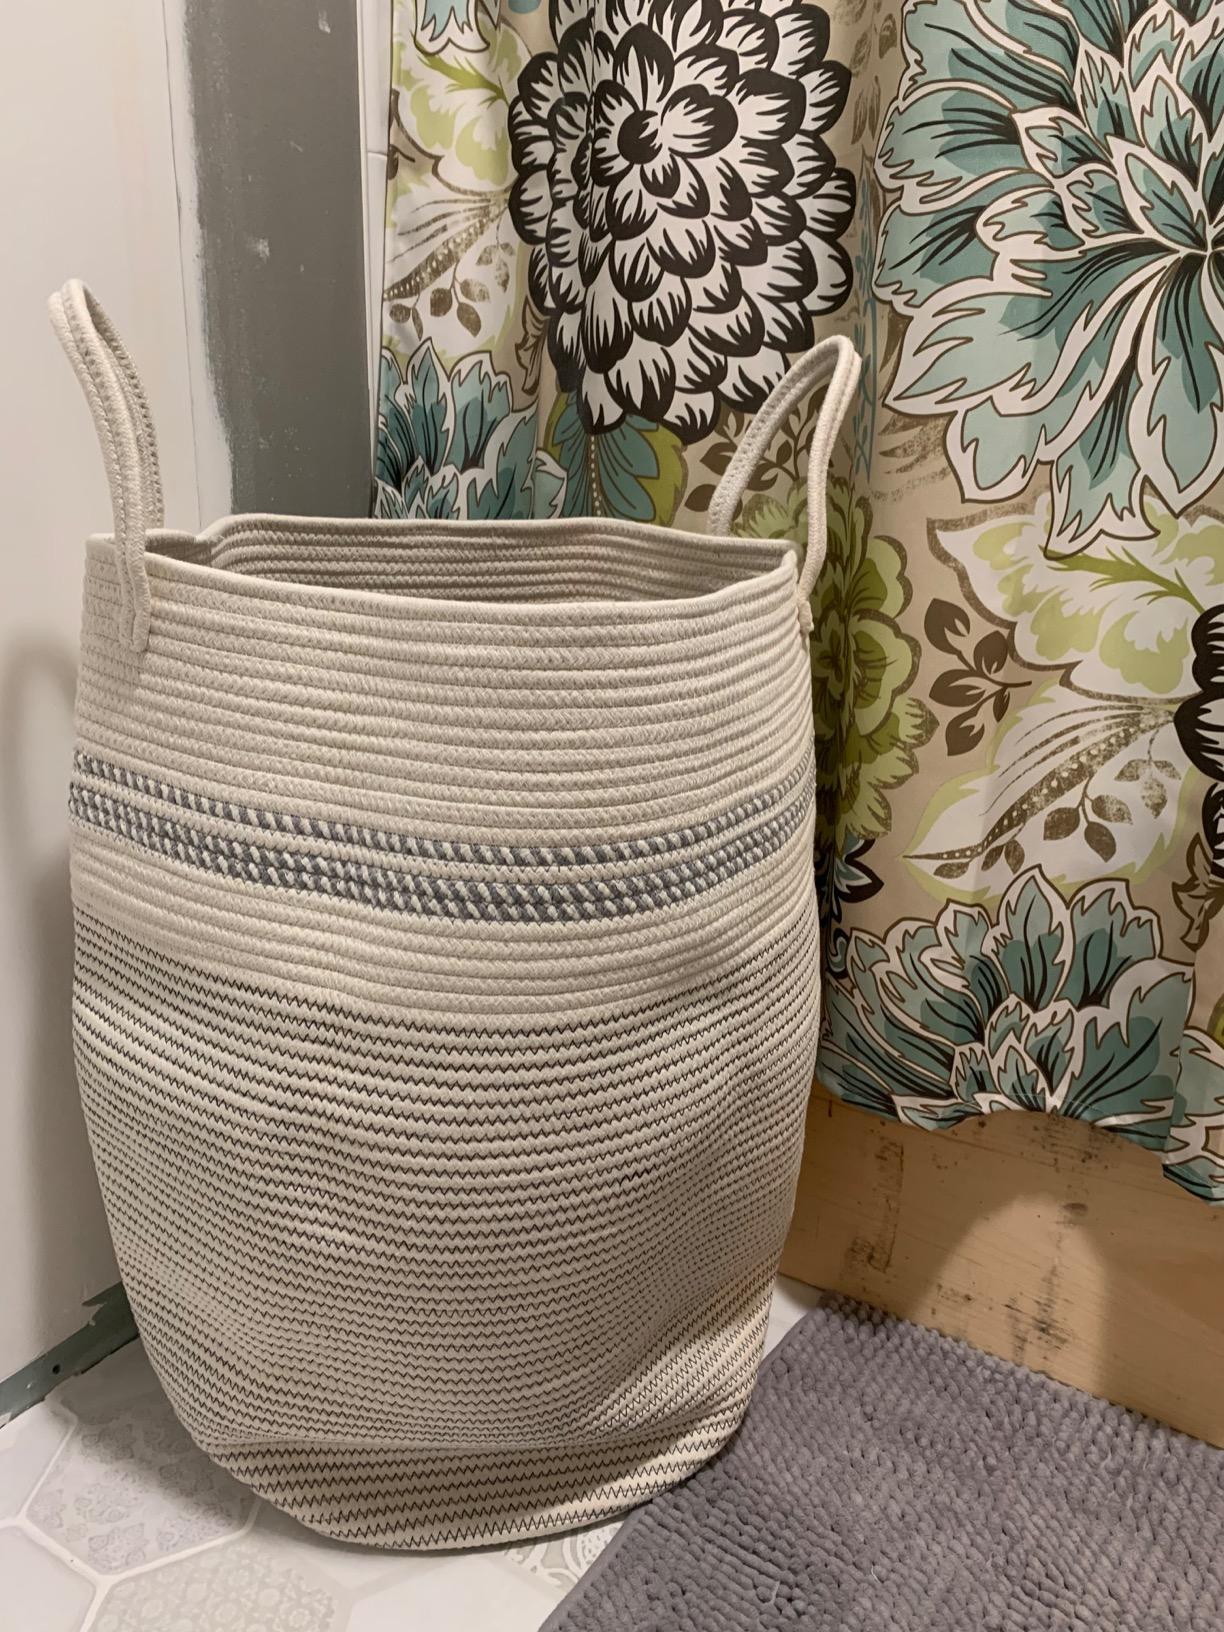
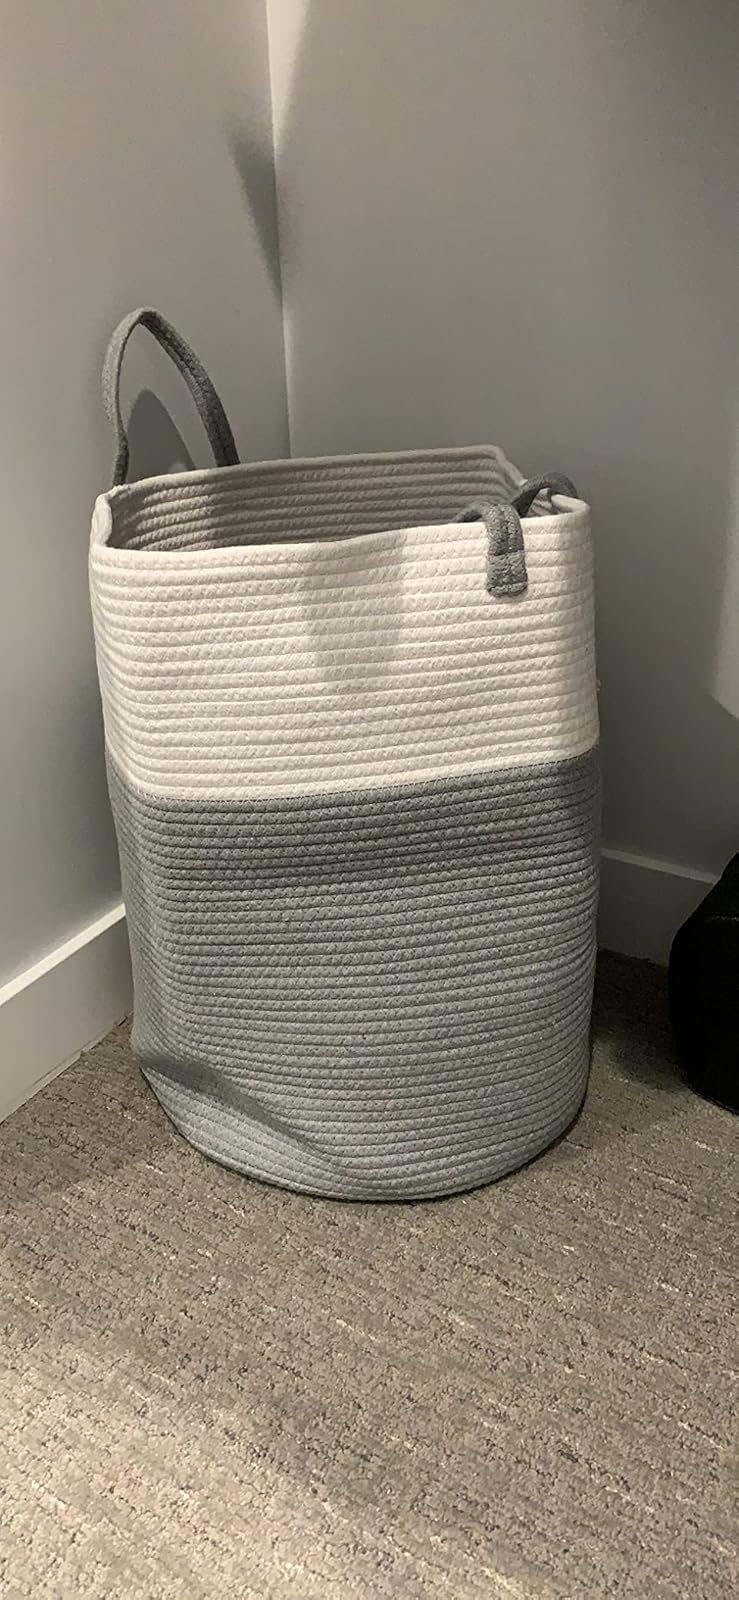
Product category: items_hamper
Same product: no